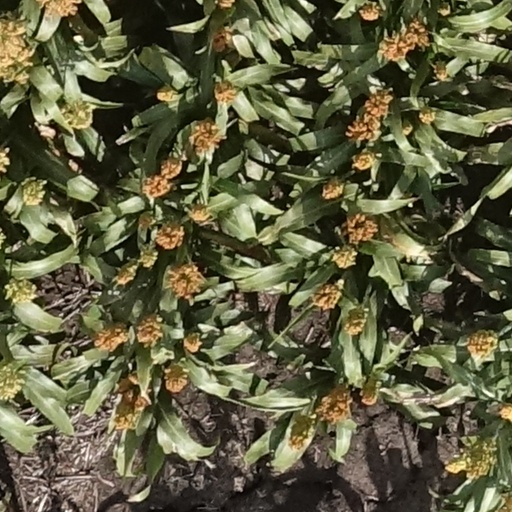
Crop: sorghum